Populism in Europe

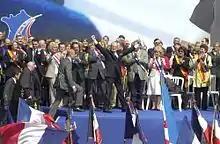
Jean-Marie Le Pen, founder and leader of the French National Front, the "prototypical radical right party" which used populism to advance its cause

At the turn of the 21st century, populist rhetoric and movements became increasingly apparent in Western Europe. Populist rhetoric was often used by opposition parties. For example, in the 2001 electoral campaign, the Conservative Party leader William Hague accused Tony Blair's governing Labour Party government of representing "the condescending liberal elite". Hague repeatedly referring to it as "metropolitan", implying that it was out of touch with "the people", who in Conservative discourse are represented by "Middle England". Blair's government also employed populist rhetoric; in outlining legislation to curtail fox hunting on animal welfare grounds, it presented itself as championing the desires of the majority against the upper-classes who engaged in the sport. Blair's rhetoric has been characterised as the adoption of a populist style rather than the expression of an underlying populist ideology.